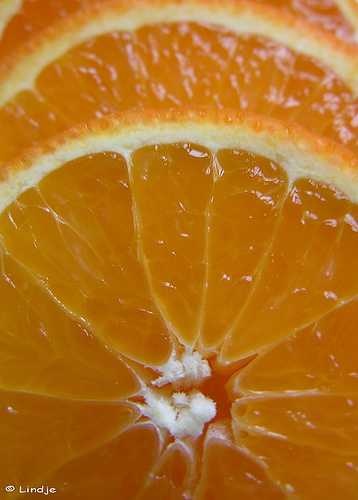
Label: Orange